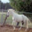
Label: horse